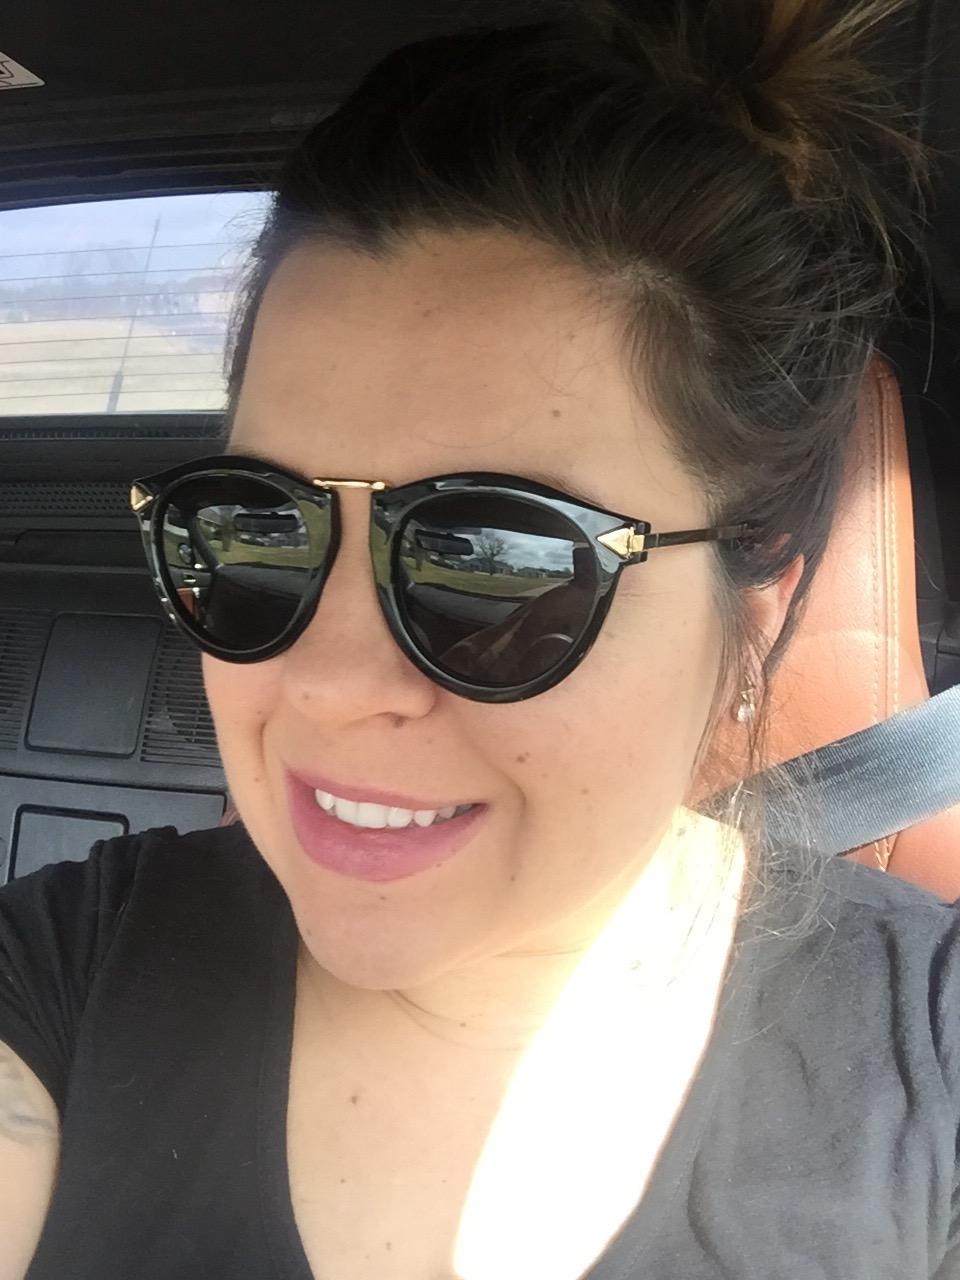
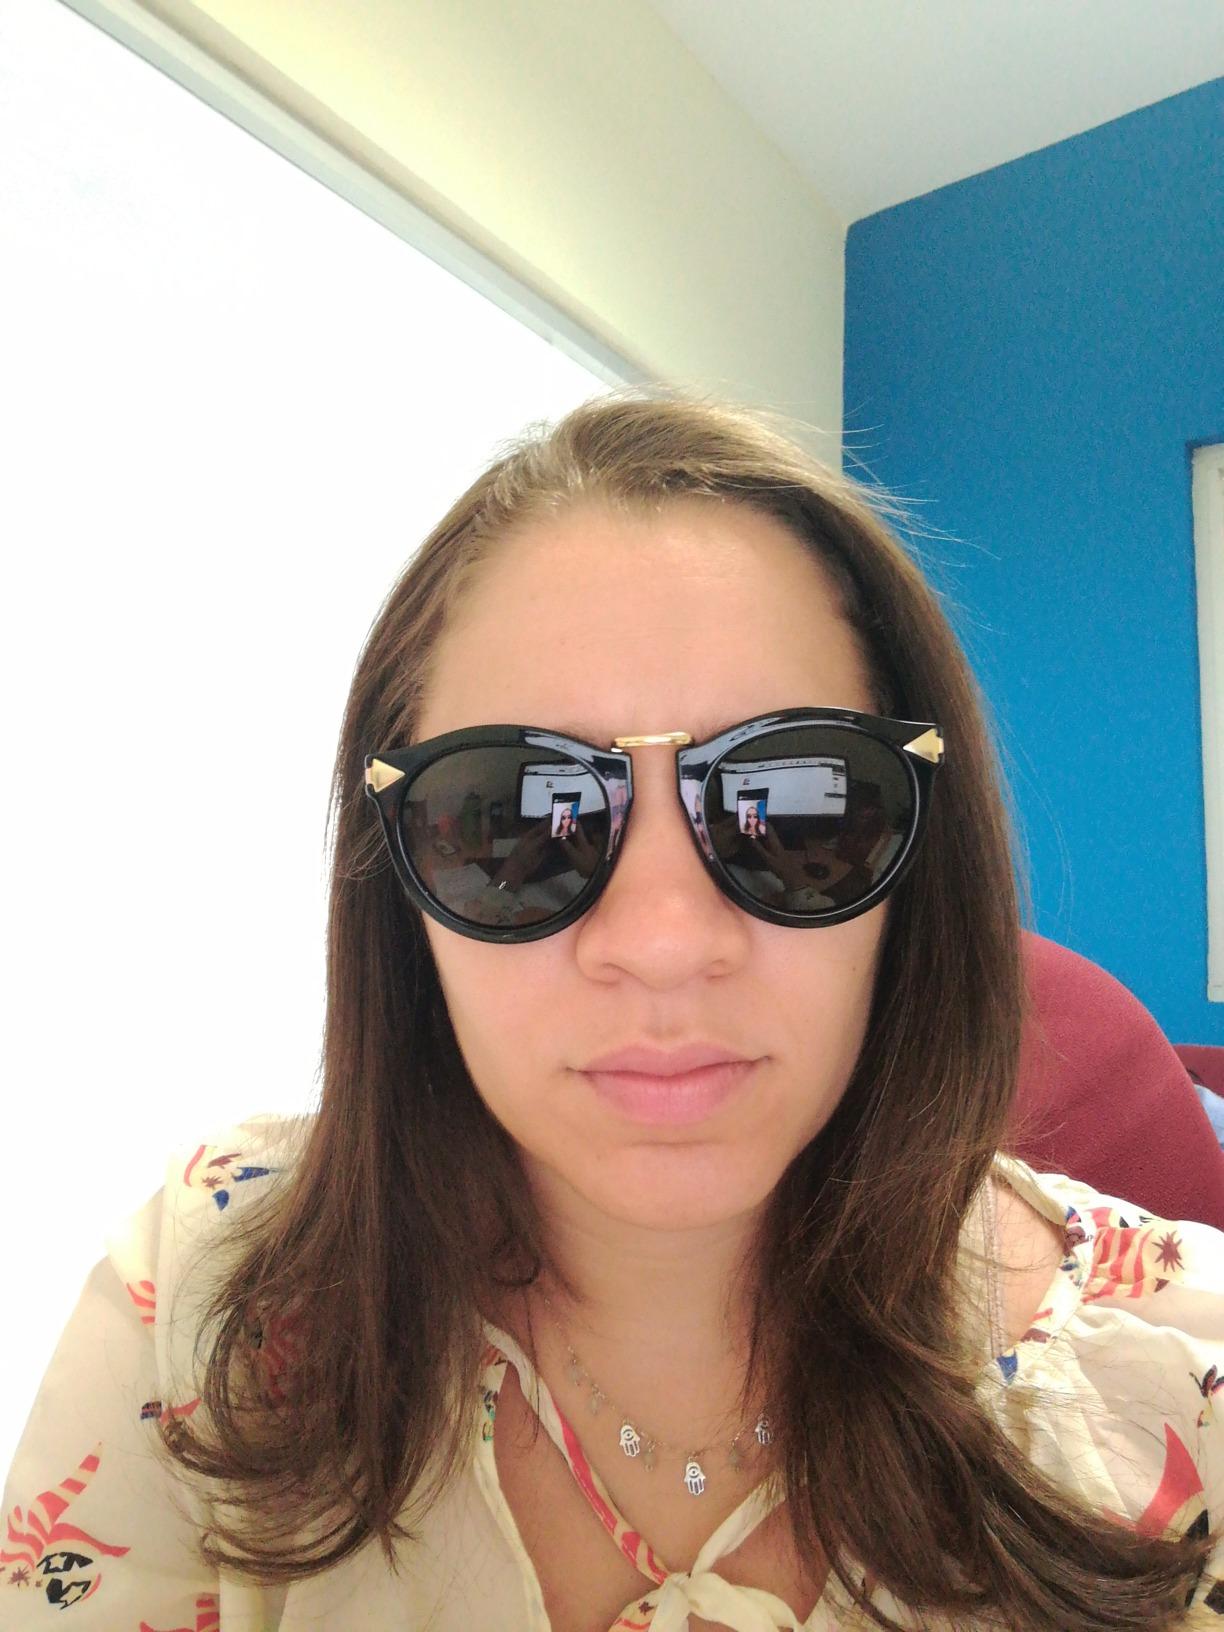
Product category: accessories_sunglasses
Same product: yes